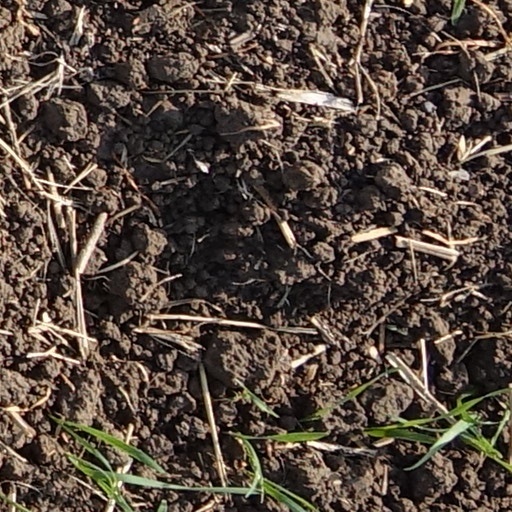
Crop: wheat